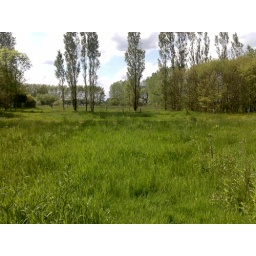
Tall grass in the winter bed